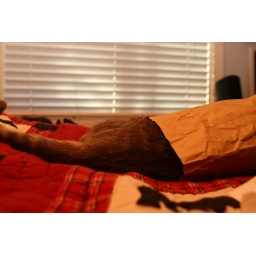
Stripes loves paper bags. You leave a bag lying around and moments later, she's inside.